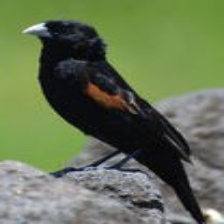
Species: FAN TAILED WIDOW
Scientific name: EUPLECTES AXILLARIS